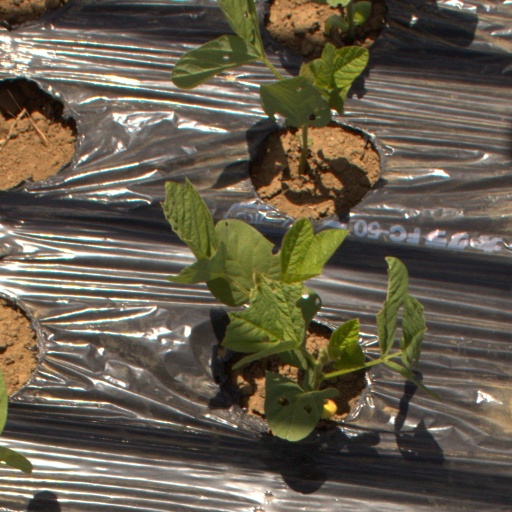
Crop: Jerusalem artichoke